Malostranské náměstí

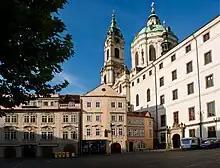
Lower Square, the central area: Jesuit College (now part of the University), tower and dome of St. Nicholas Church.

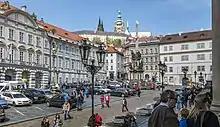
Upper part of the square: Liechtenstein Palace on the left, Prague Castle in the background

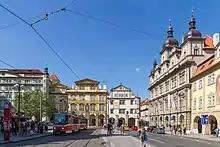
Lower part of the square: Smiřický and Sternberg Palaces on the left, former "Malá Strana town hall" on the right

St. Nicholas Church and the adjacent building complex divides the square in an upper (western) and lower (eastern) part. From the square "Mostecká ulice" leads out to the Charles Bridge.